Mnozil Brass

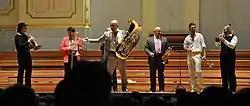
Mnozil Brass in Hamburg in 2012

All the founding members are graduates of the renowned Vienna College of Music, who met while playing at the Mnozil pub in Vienna's first inner-city district. The band was founded in 1992 although its first official outing was in 1993.